Vienna Museum

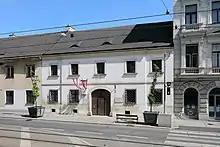
Schubert birthplace in Alsergrund

Since 2005, a permanent exhibition on the life and work of Otto Wagner has been on show in this former Vienna Stadtbahn building.